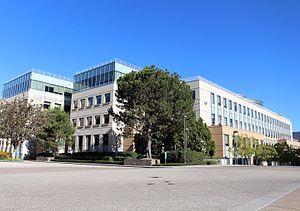
Fondée en 1980 en tant que Applied Molecular Genetics, Amgen Inc. est une entreprise américaine leader mondial de l'industrie des biotechnologies médicales. Son siège est situé à Thousand Oaks en Californie.